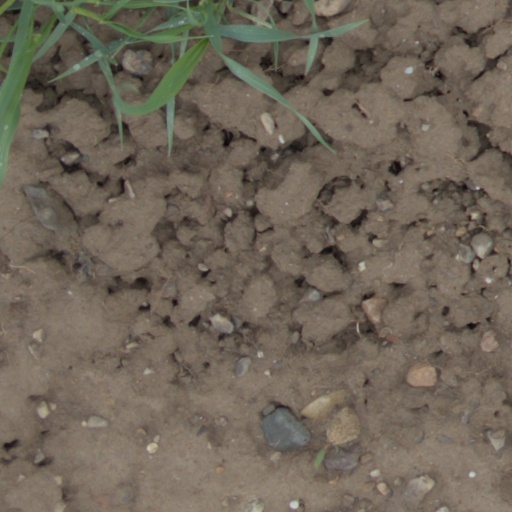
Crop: wheat